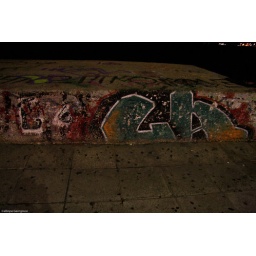
graffity art on the concrete balcony by the sea, on top of the pavement